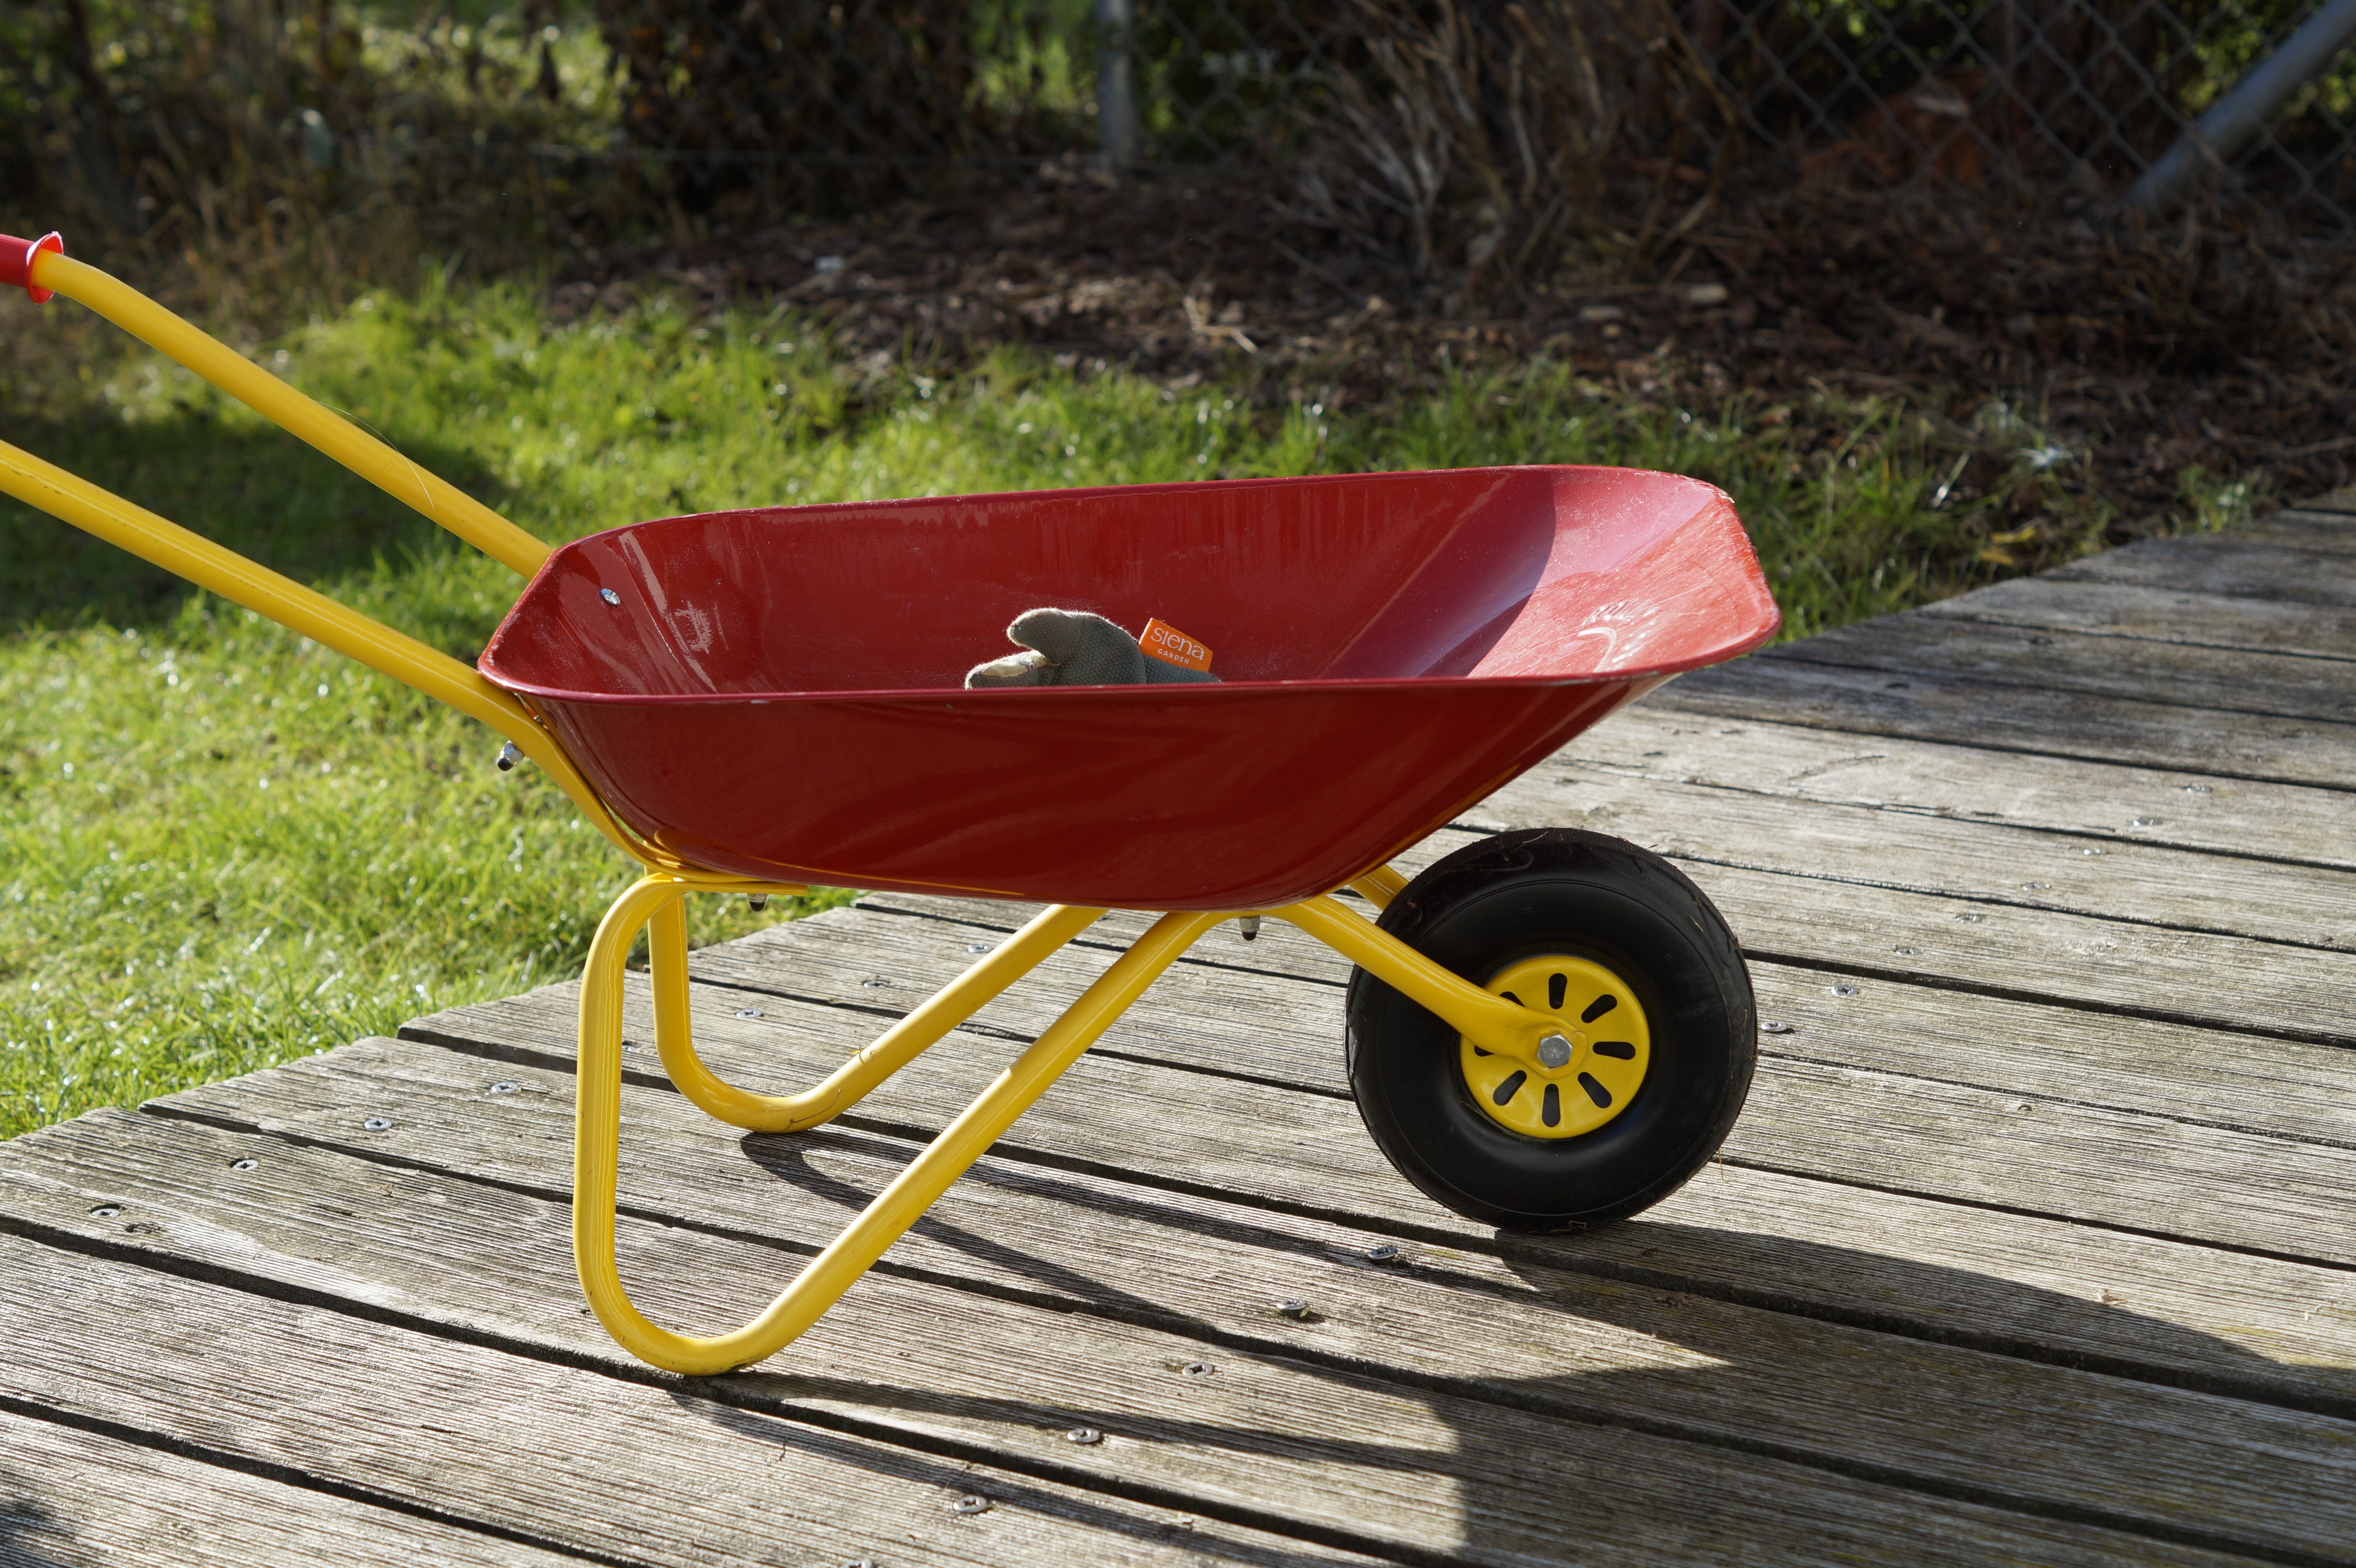
work, lawn, wheel, cart, vehicle, autumn, child, garden, gardening, gloves, children toys, wheelbarrow, gardening equipment, work gloves, faceplate, land vehicle